Ivan Cherkasov

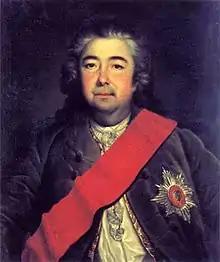

Baron (from 1742) Ivan Antonovich Cherkasov (6 February 1692 — 30 October 1758) was a Russian statesman, privy councillor, cabinet secretary to Peter the Great, Catherine I and Elizabeth Petrovna. From him comes the baronial clan of Cherkasovs.